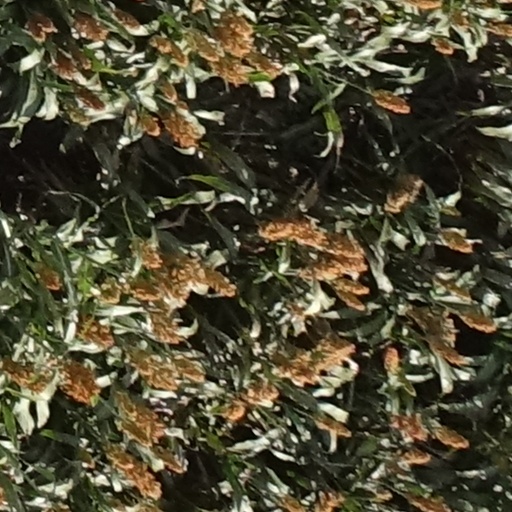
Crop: sorghum